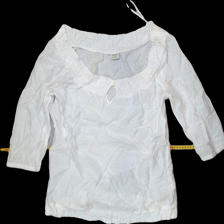
View: front
Type: Blouse
Category: Ladies
Brand: Esprit
Colors: White
Material: 79% Visc 21% Nylo
Pattern: Plain
Cut: Loose
Size: 40
Trend: No trend
Stains: Yes
Damage: 0
Price range: <50
Recommended usage: Export